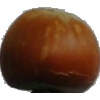
Label: Nut Forest 1